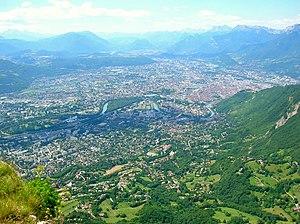
Vue générale de l'agglomeration grenoblois depuis le Fort St Eynard, Le Sappey-en-Chartreuse, Isère, France. Corenc, ‪Meylan‬, ‪La Tronche‬, ‪Grenoble‬, ‪Gières‬, ‪Saint-Martin d'Hères‬, etc.
La Tronche est une commune française, limitrophe de Grenoble, située dans le département de l'Isère et la région Auvergne-Rhône-Alpes.